The Fake (2013 film)

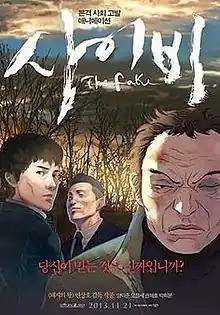
Film poster

The Fake is a 2013 South Korean aeni drama film written and directed by Yeon Sang-ho.